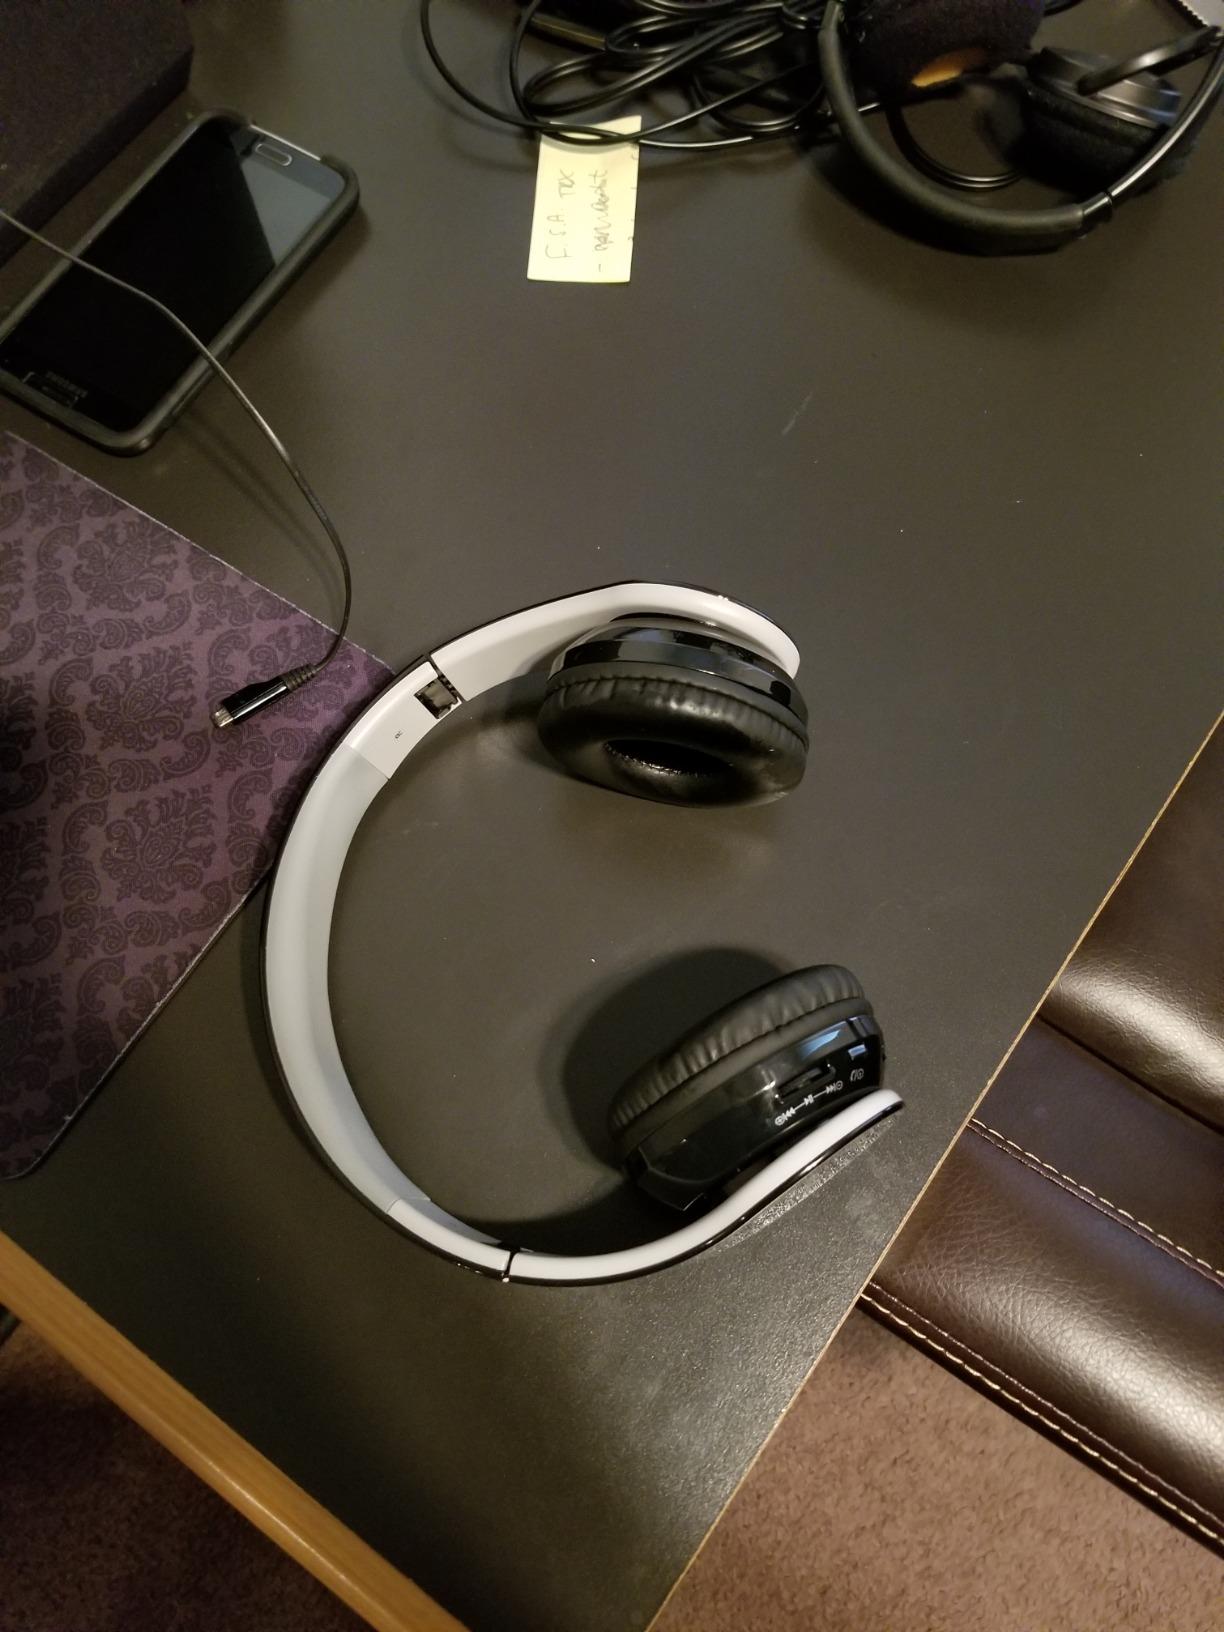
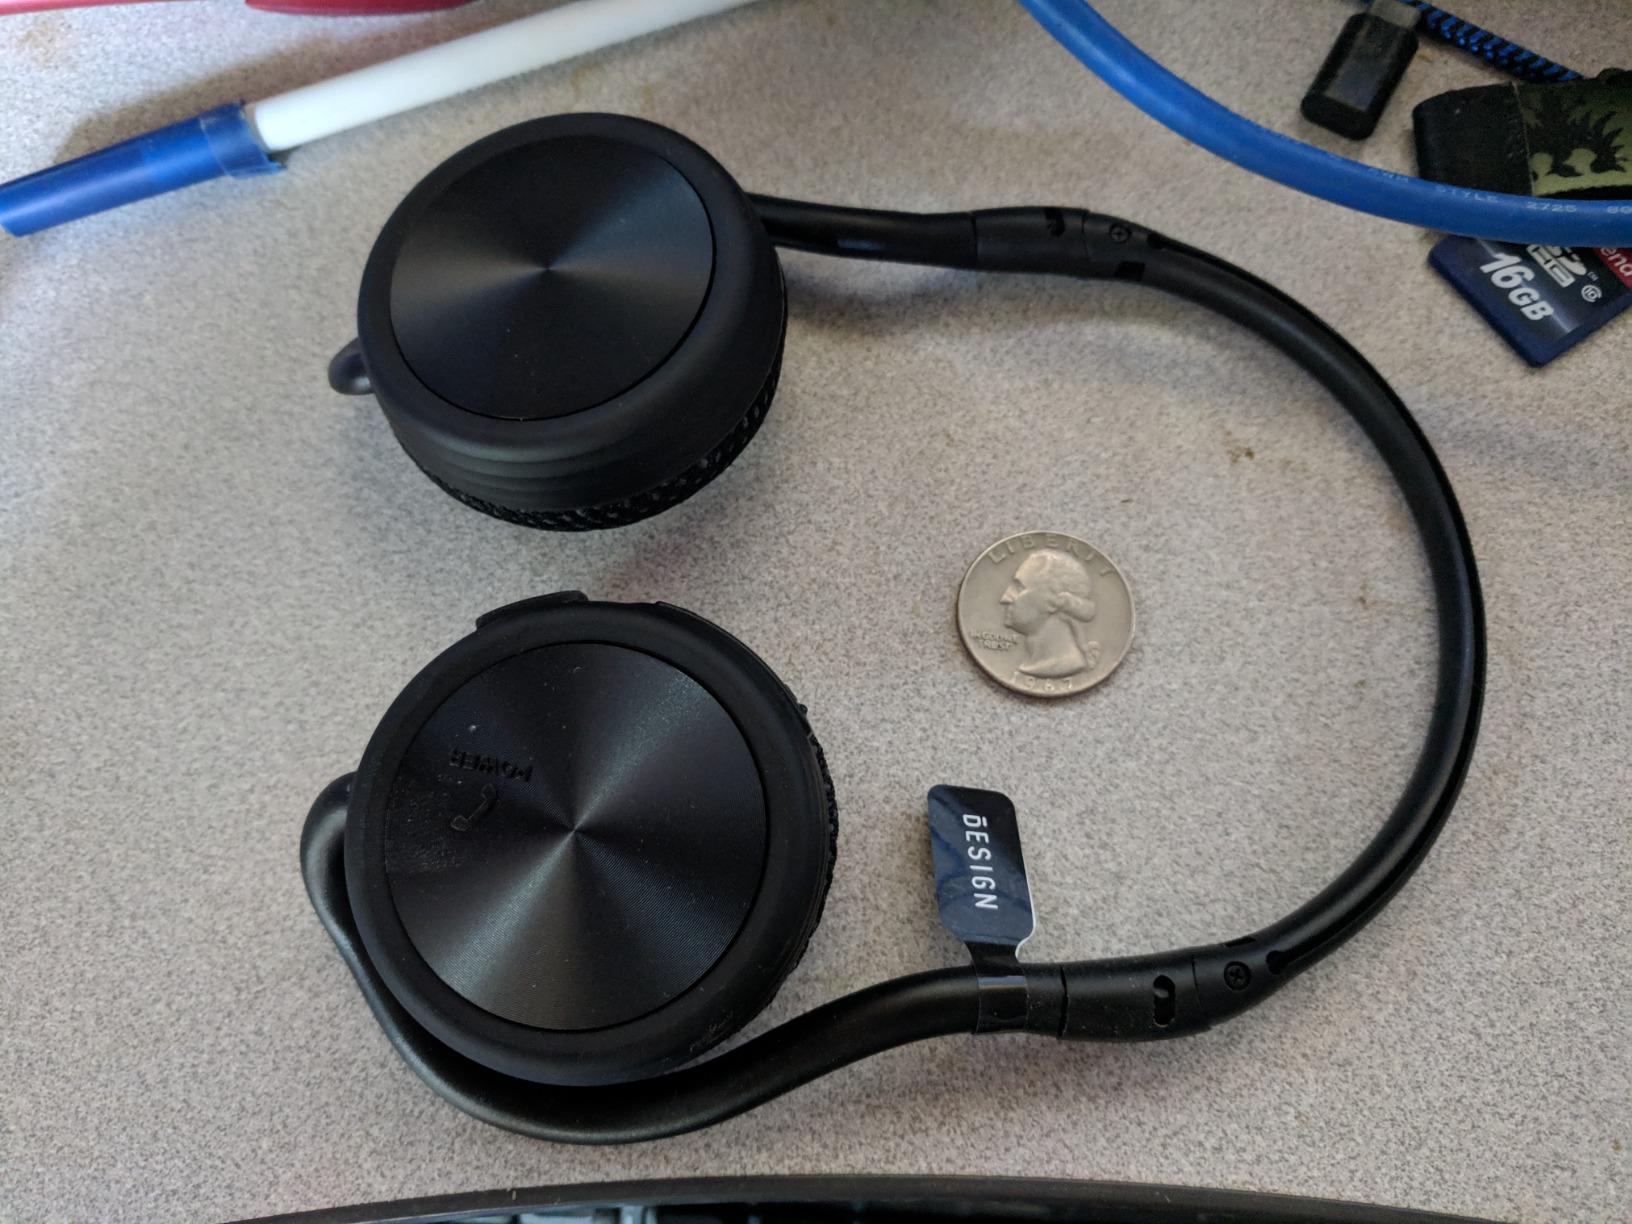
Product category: headphones
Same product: no